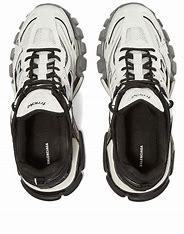
Brand: Balenciaga
Model: Track 2